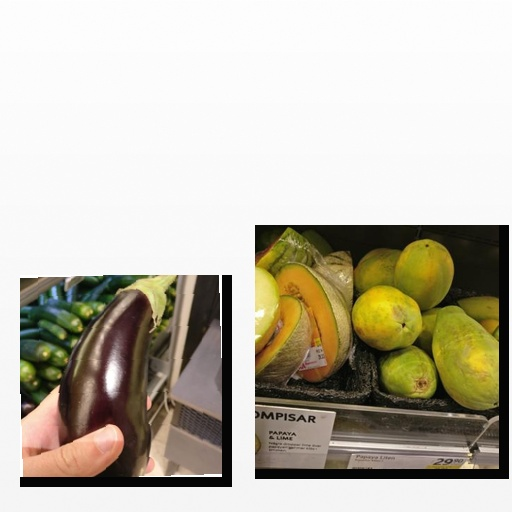
Food items: eggplant, papaya